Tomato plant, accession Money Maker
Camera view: horizontal (90 deg, fisheye); turntable rotation: 300 degrees
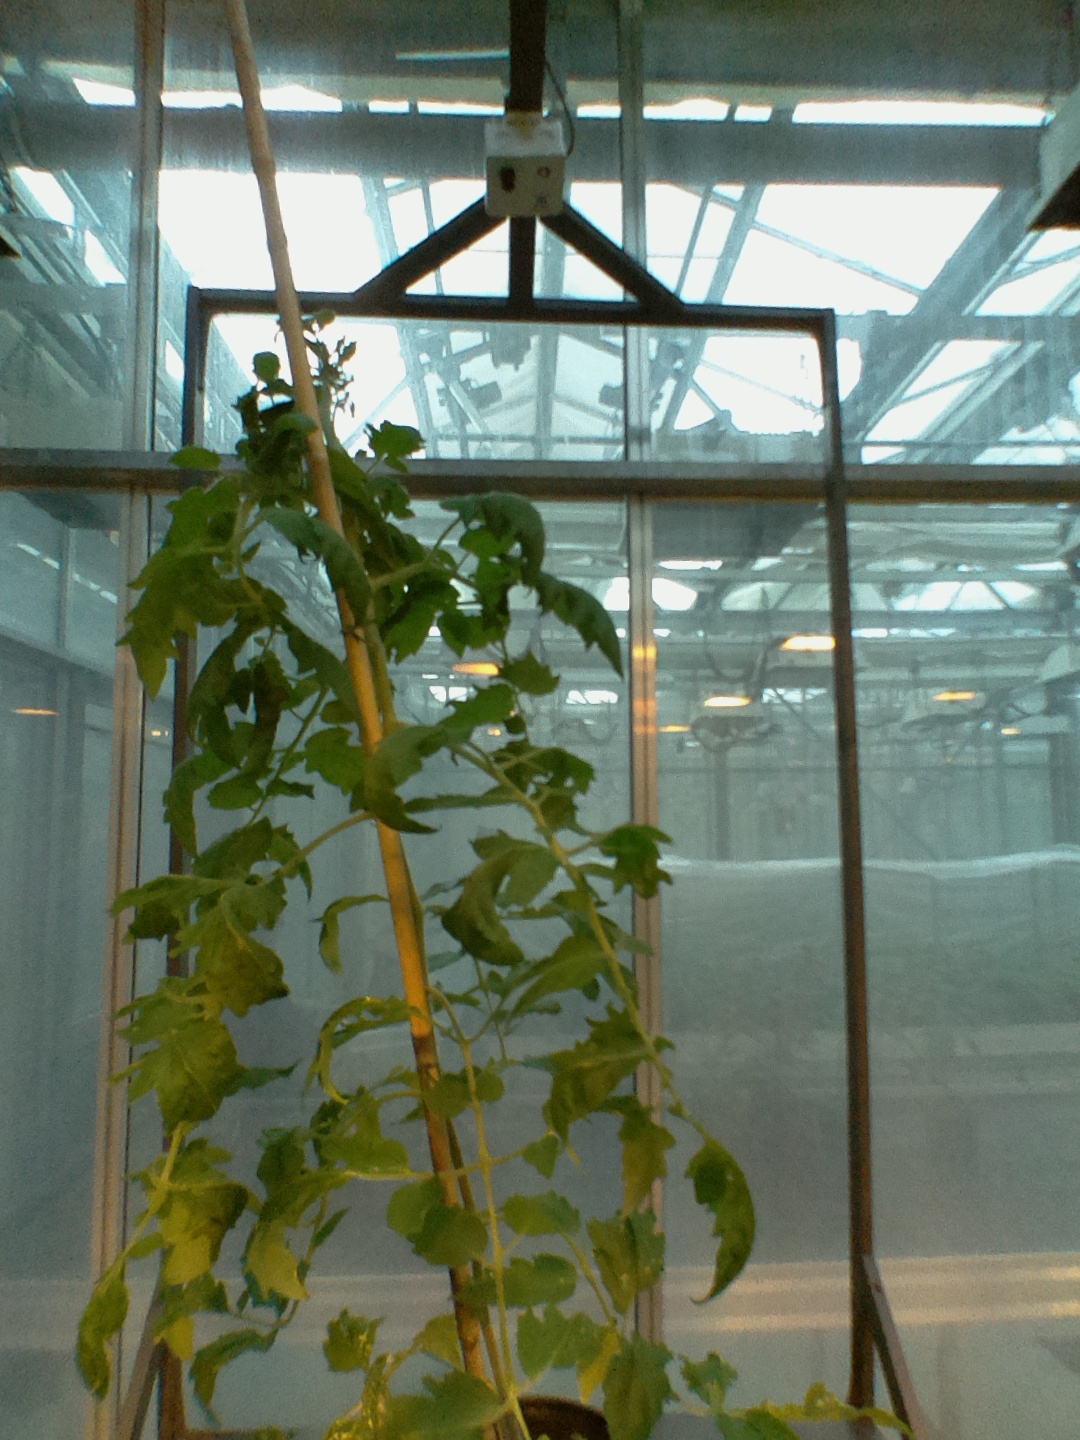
BBCH growth stage 55: 5 inflorescences visible